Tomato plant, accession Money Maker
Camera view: horizontal (90 deg, fisheye); turntable rotation: 240 degrees
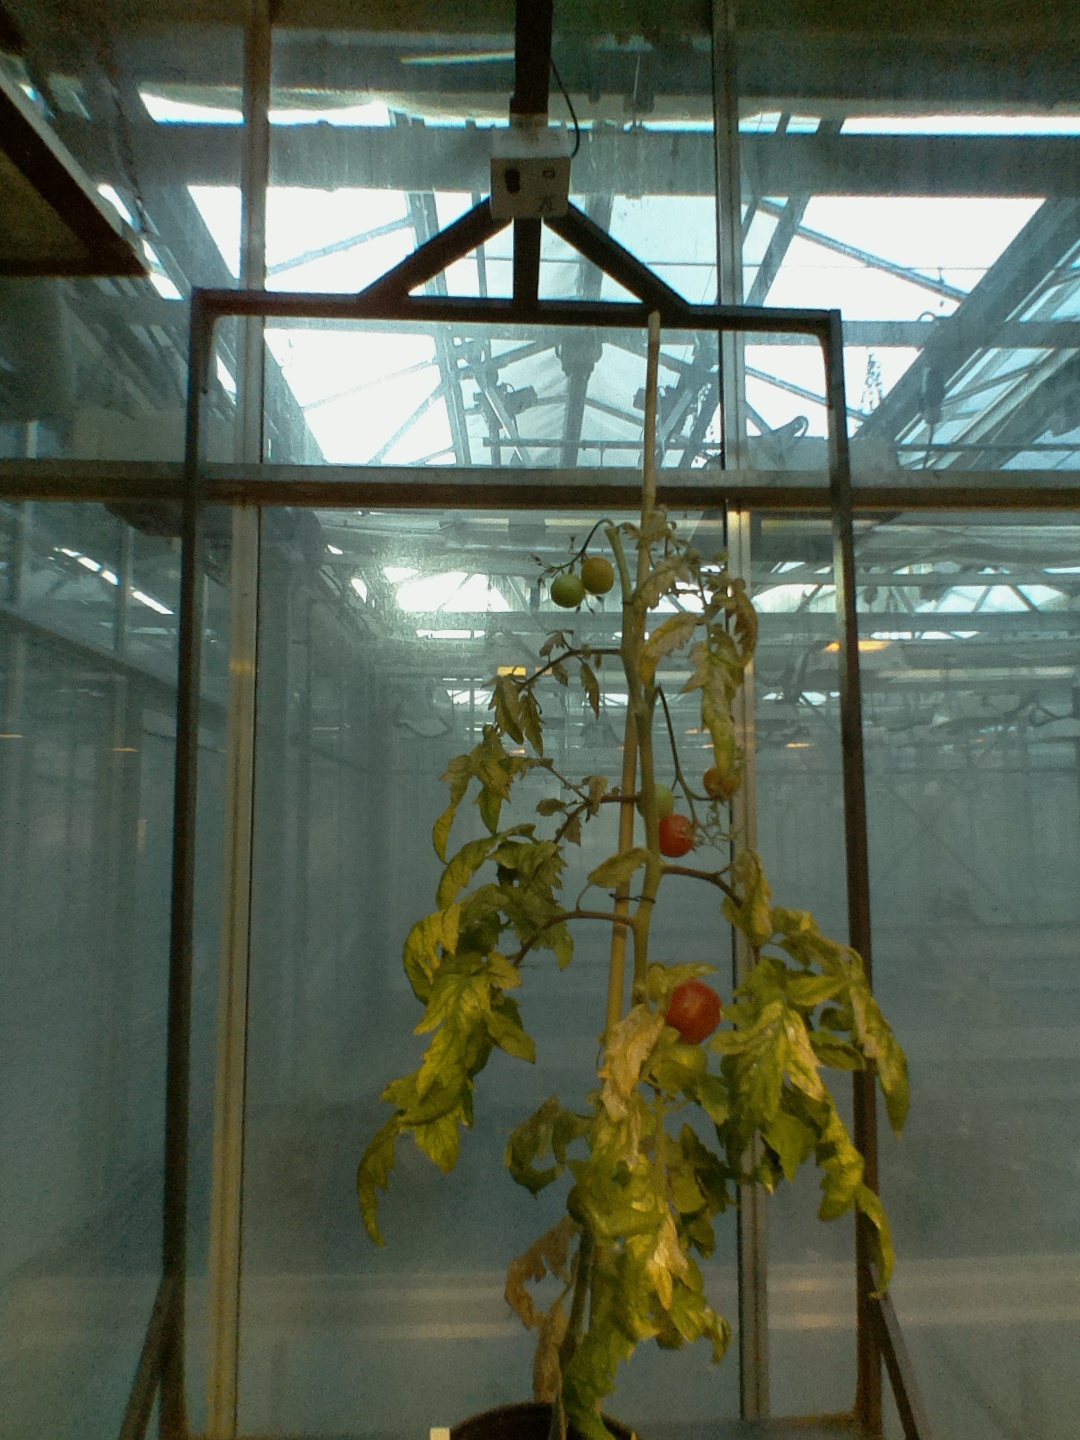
BBCH growth stage 83: 30%-40% of fruits show typical fully ripe color